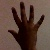
The image shows a hand gesture representing the number 5 in Indian Sign Language.